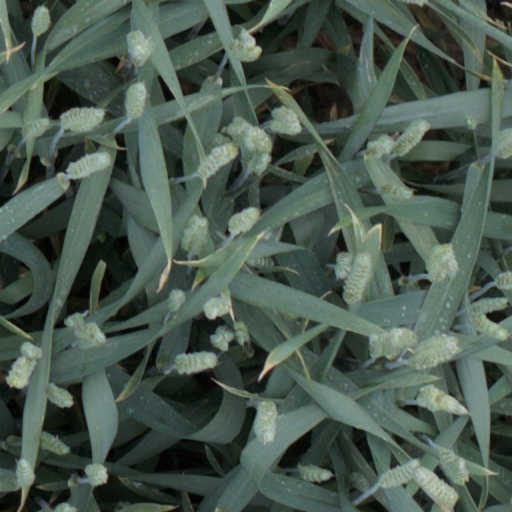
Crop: wheat